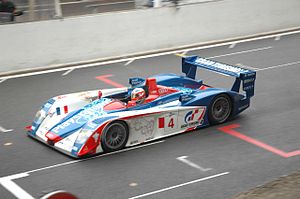
Audi R8 (gadebil) / Billeder
Audi R8 er en to sædet sportsvogn fra Audi, som blev introduceret i slutningen af 2006.